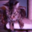
Label: cat